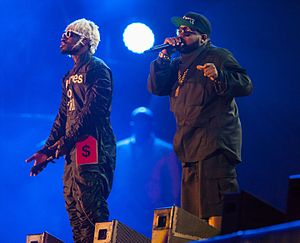
OutKast
OutKast i 2014
OutKast er en amerikansk hiphopduo fra Atlanta, Georgia som startede i 1992. Oprindeligt var duoens musikstil en blanding af stilarterne Dirty South og G-Funk, men de har siden blandet elementer ind fra andre musikstile som funk, soul, pop, elektronika og jazz. Duoen består af André «André 3000» Benjamin og Antwan «Big Boi» Patton.